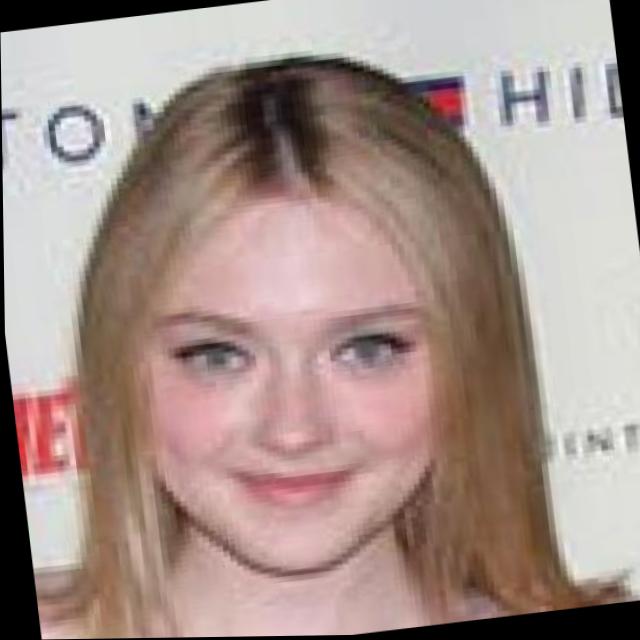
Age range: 13-20